Kim Un-su

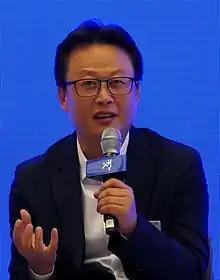
Kim in 2019

Kim Un-su (Hangul 김언수; born 1972) is a South Korean writer. He studied Korean literature at Kyung Hee University, where he also completed master's level coursework. He made his literary debut in the fall of 2002 with his short story ”Easy Writing Lessons” (참 쉽게 배우는 글짓기교실 ”"Cham shipgye baeuneun geuljitgigyosil"”) and in 2003 went on to win the Jinju News Writing Contest with ”Danbaljang Street” (단발장 스트리트 “"Danbaljang seuteuriteu"”). In 2006, ”Breaking up with Friday” (프라이데이와 결별하다 “"Peuraidaewa gyeolbyeolhada"”) won the Dong-a Ilbo New Writer's Contest, and his first novel "The Cabinet" (캐비닛 "Kaebinit") won the 12th Munhakdongne Novel Award. His 2016 novel "Hot Blood" (뜨거운 피 "Tteugeoun Pi") was awarded the 22nd Hahn Moo-Sook Literary Prize.